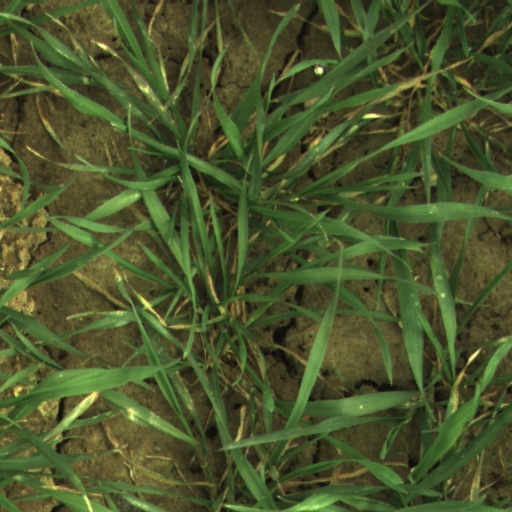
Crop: wheat